Naches Valley High School

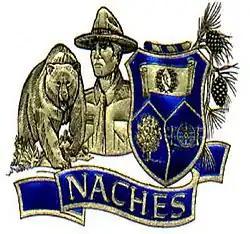
Emblem and crest of Naches Valley High School

Naches Valley High School is a public high school located in Naches, Washington. It serves 350 students in grades 9–12. 80% of the students are White, while 16% are Hispanic, 2% are two or more races, 1% are American Indian, 1% are Black and 1% are Asian.